Episodic-like memory

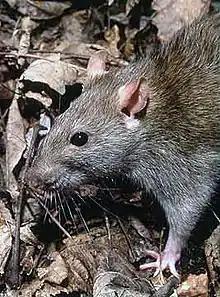
Rats demonstrate the ability to discriminate based on the what, where, and when components of episodic-like memory.

A study by Babb and Crystal (2005) provided evidence that rats also demonstrate the ability to discriminate based on what, where, and when. In experiments using a radial arm maze, four of the eight arms of the maze contained food. The other arms were made inaccessible to the rats. Of the food containing corridors of the maze, three contained standard rat-chow pellets while one arm contained high value chocolate-flavoured pellets. This was the first phase of the experiment, defined as the forced-choice phase (some corridors were inaccessible). The second phase was defined as the free-choice phase (all corridors were now accessible to the rats). The period of time between each phase served as a discriminating cue. Some days the interval between phases would be short (30 minutes) other days the interval would be long (4 hours), but only one type of interval was tested each day. On days when a short interval was used, the previously inaccessible corridors were made accessible and were the only corridors to contain regular pellets and no chocolate pellets were refilled. On days using a long interval, pellets were refilled as on short interval days, but in addition, the chocolate pellets were refilled in the location they had originally been found. The rats were able to discriminate based on the length of interval before the test phase, with the phases following a long interval having the rats immediately search in the arm of the maze associated with the location of the high value (chocolate-flavoured) pellets.